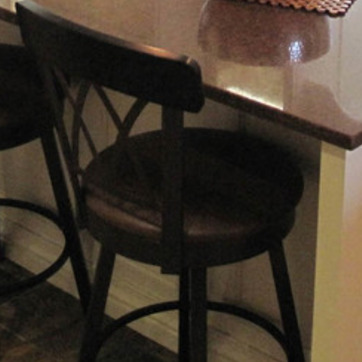
Material: leather